Black Week (Hawaii)

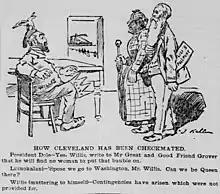
An 1893 editorial cartoon with Willis, Queen Liliʻuokalani, and President Sanford B. Dole by the newspaper The Morning Call

Though Willis did not restore the monarchy, he was able to incite doubt in the Hawaiian public over the Provisional Government and communicate that the US was capable of going to war with them. This was one of the factors resulting in the formation of a republic. To Cleveland, this was an improvement; avoiding annexation left the potential to restore the monarchy and was more favorable in keeping Hawaii an independent country than as a territory of the United States. Shortly afterward, on 4 July 1894, the Provisional Government renamed itself by declaring the Republic of Hawaii.